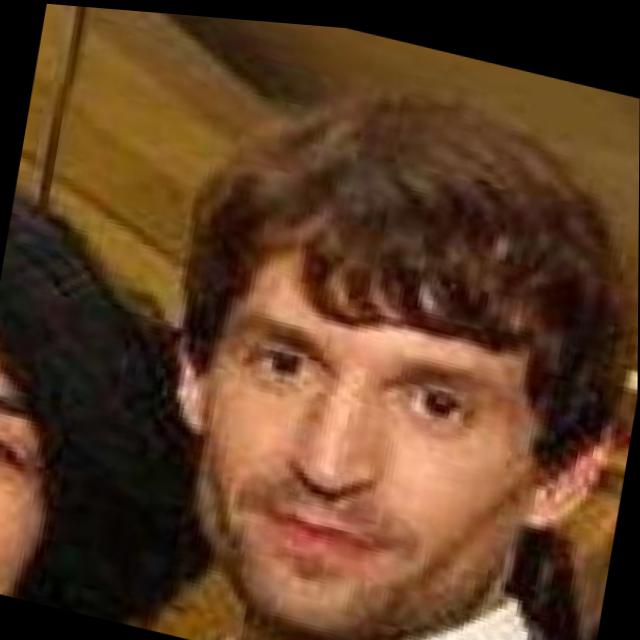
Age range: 21-44